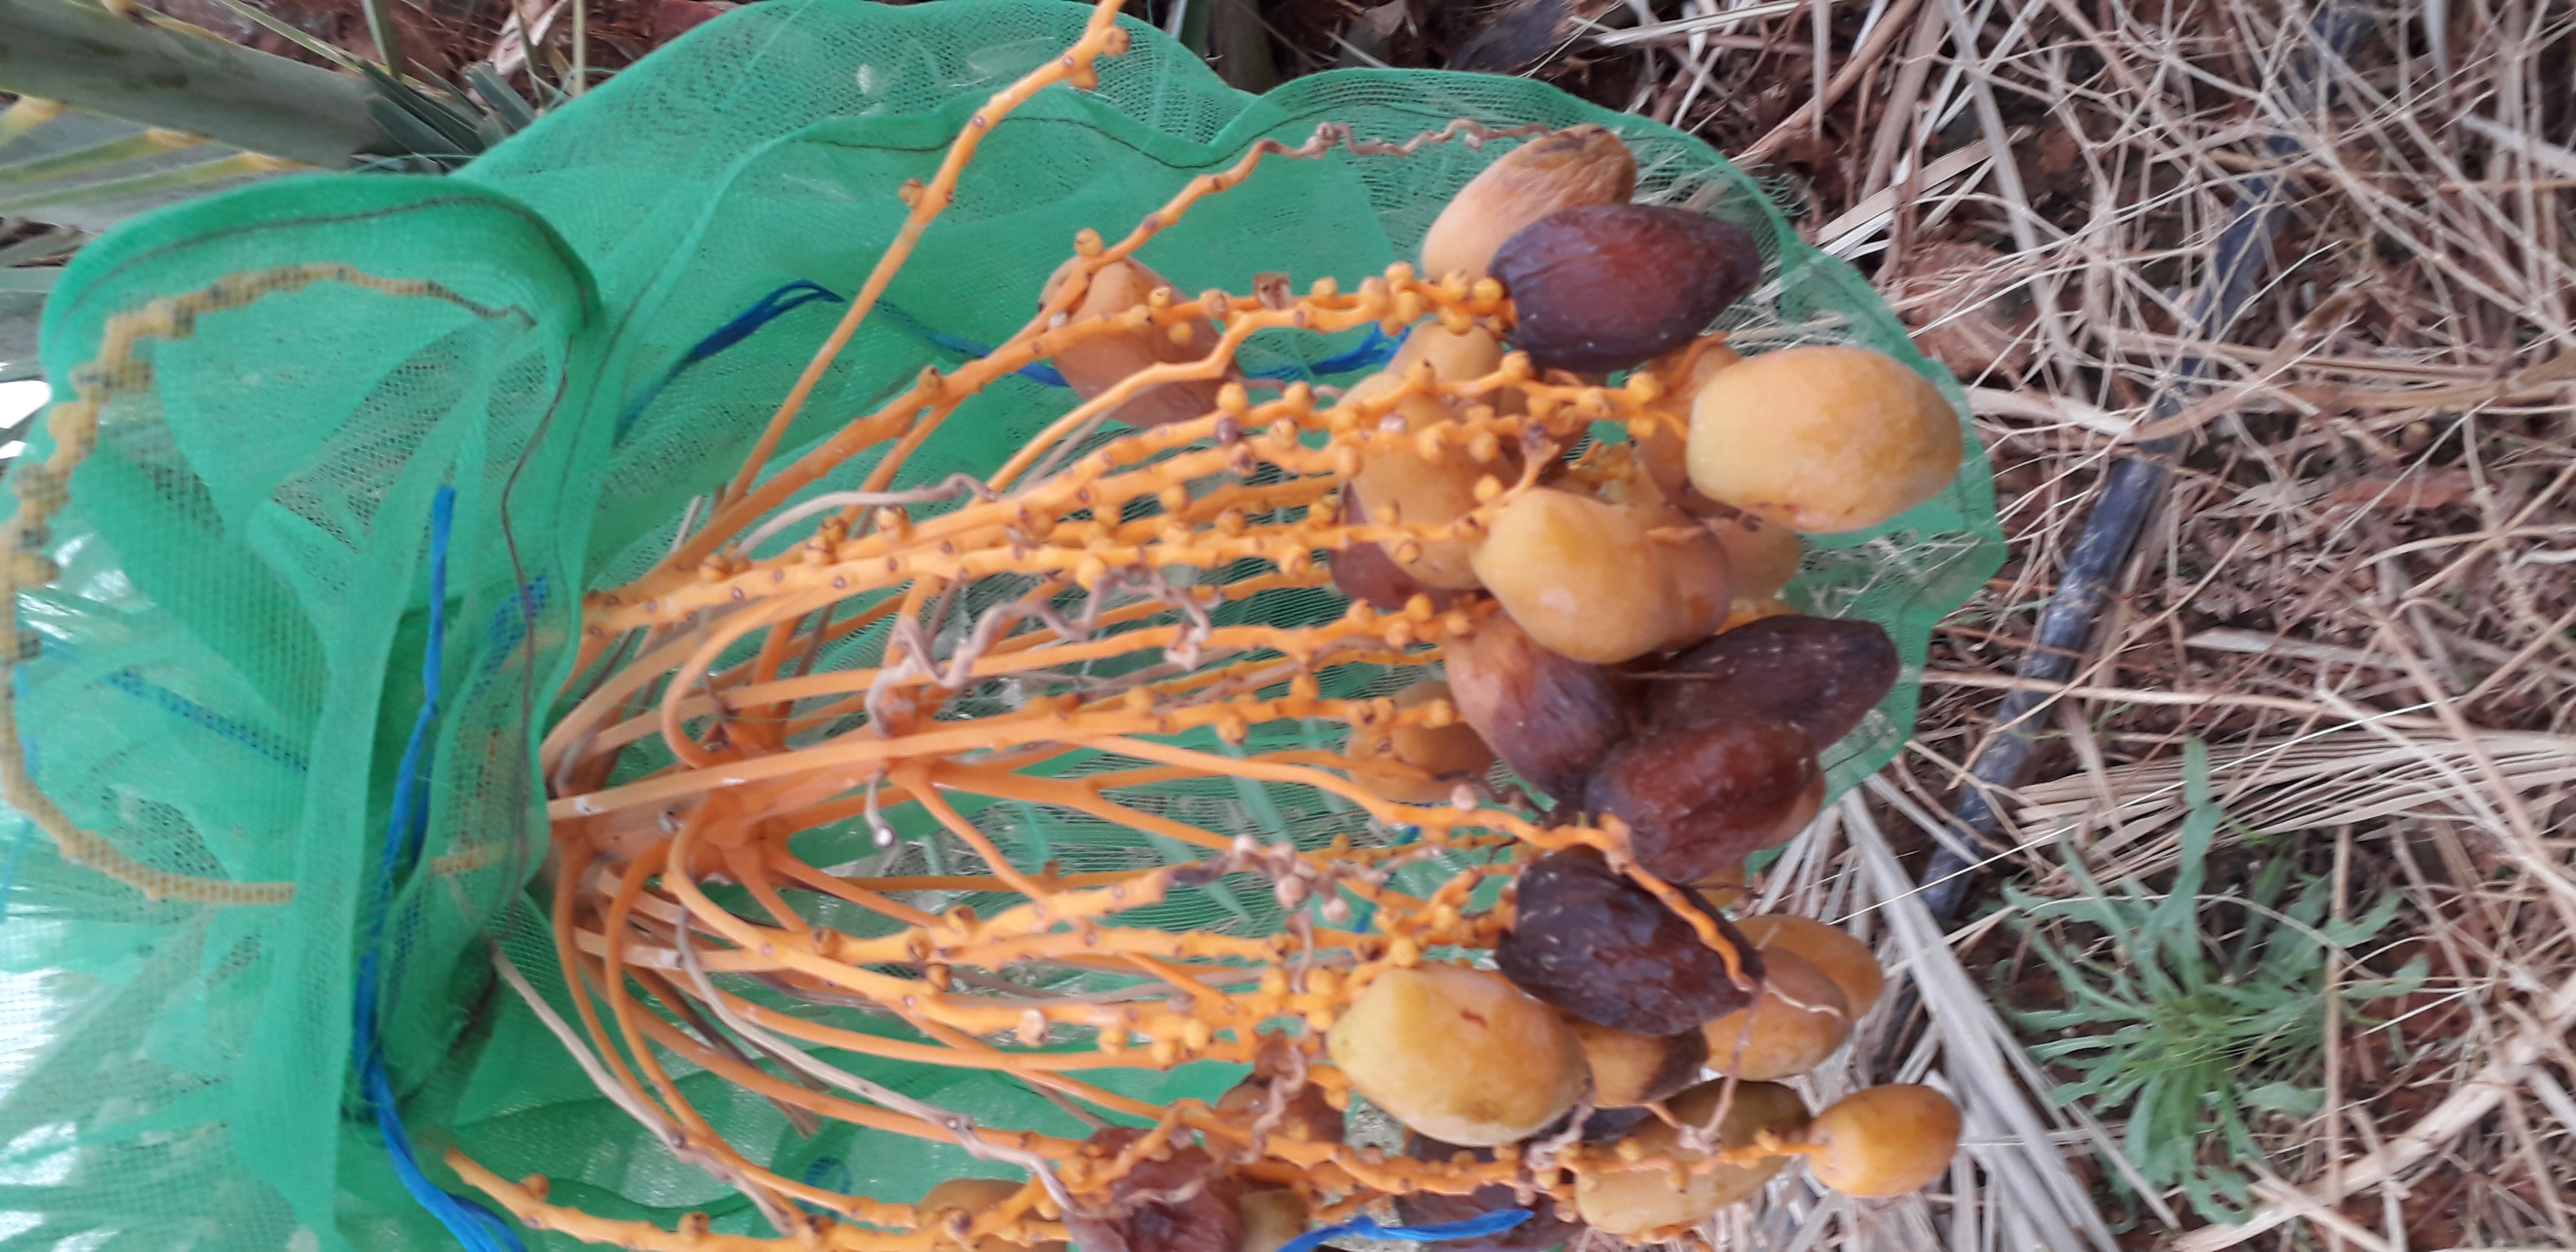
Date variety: Boumajhoul